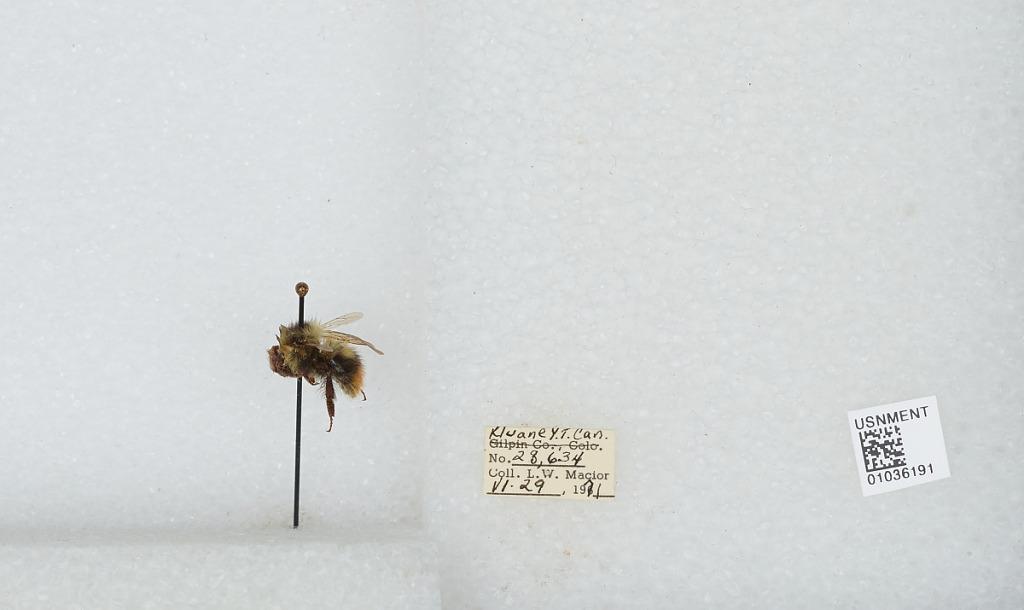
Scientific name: Bombus (Pyrobombus) mixtus Cresson
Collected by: L. Macior
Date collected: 1971-6-29
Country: Canada
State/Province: Yukon Territory
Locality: Kluane
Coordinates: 60.75, -139.5